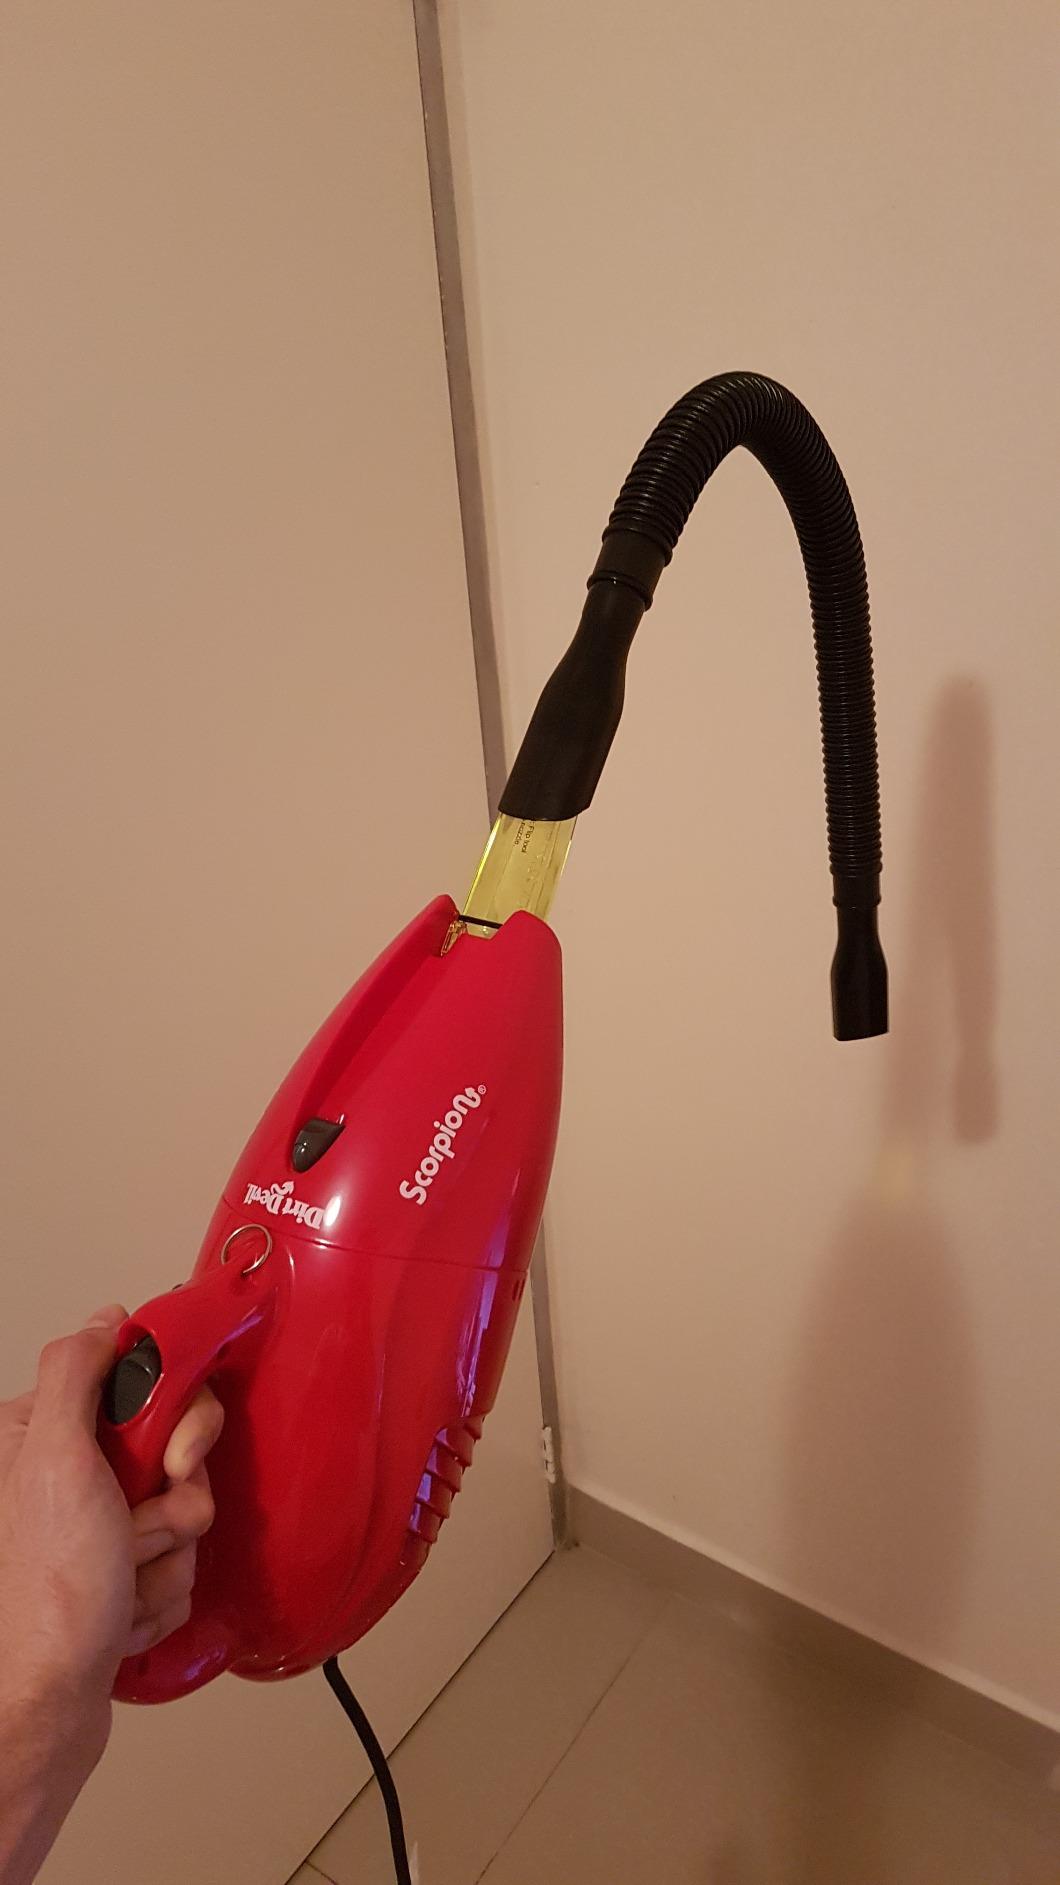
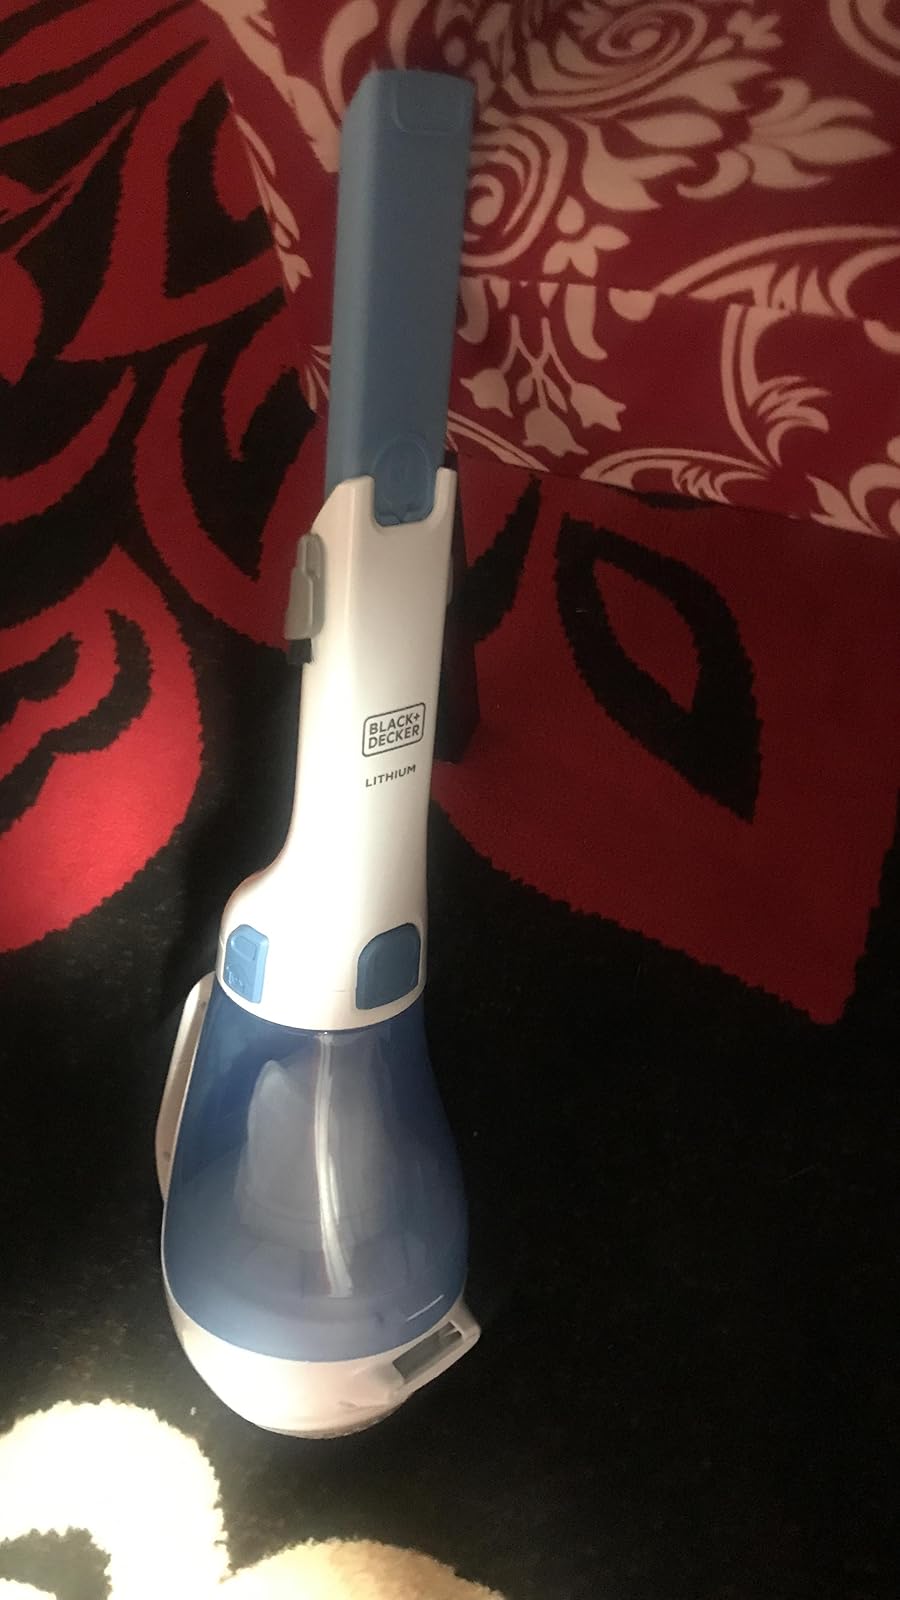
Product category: items_vacuum
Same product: no